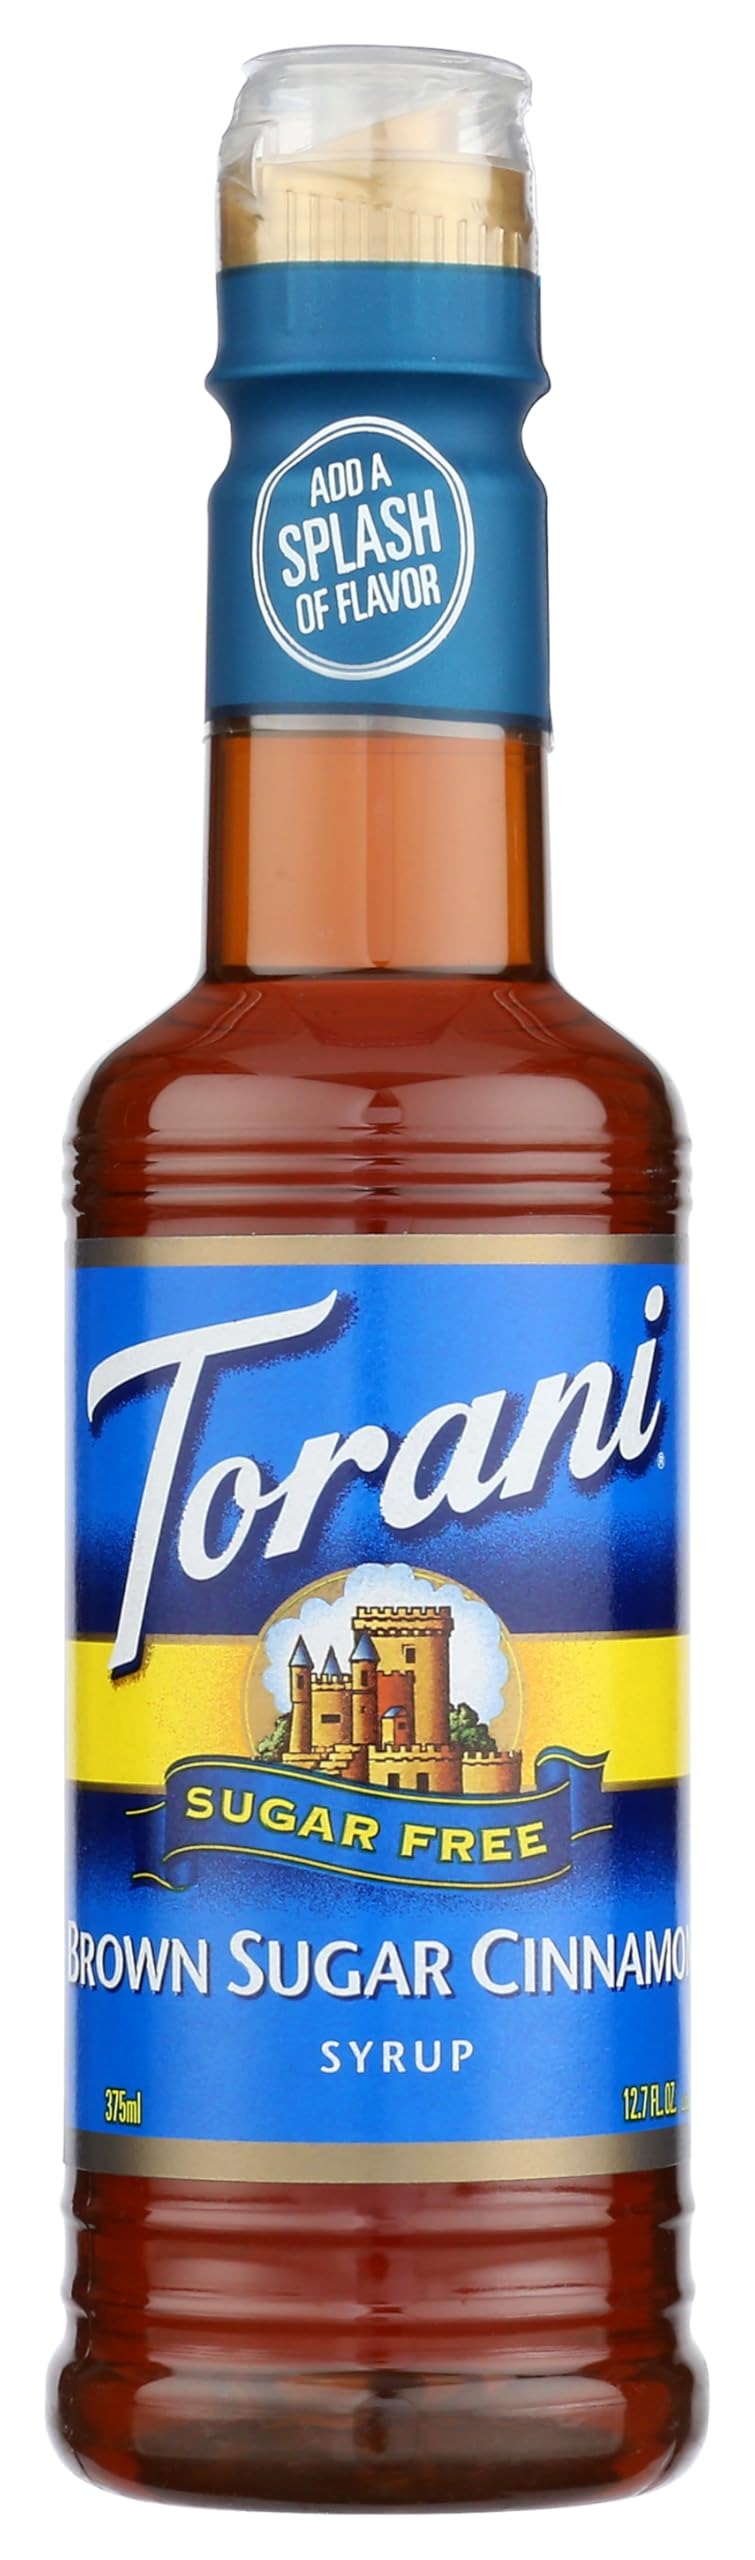
Item Name: Torani Syrups, Flavoring Syrup Sugar Free Brown Sugar Cinnamon, 12.7 Oz
Product Description: Sugar free. Add a splash of flavor. Indulgent brown sugar and warm cinnamon notes of your favorite bakery treats with no calories. www.Torani.com. Certified B Corporation. Made in USA.
Value: 12.7
Unit: Fl Oz

Price: 13.72